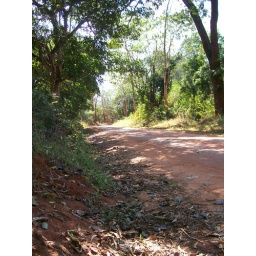
The road from the path in front of my house down the mountain to the turnoff-7KM away